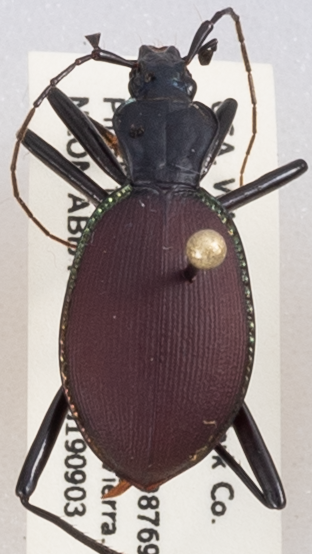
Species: Scaphinotus angusticollis
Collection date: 2019-09-03
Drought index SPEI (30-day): -0.024
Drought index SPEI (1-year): -2.09
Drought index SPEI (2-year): -2.09